Antigoni Papadopoulou

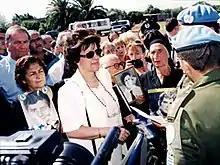
Antigoni Papadopoulou delivering a statute to UNFICYP during a protest march of the people of Morphou

In December 1996, in the municipal elections, Papadopoulou ran for Mayor of Morphou. She was elected as the first female mayor in the city's political history, defeating her opponent Andreas Shittis. She received 84% of the popular vote, as a common candidate of an alliance of four political parties. As mayor, she worked very hard on enlightenment campaigns on the Cyprus issue abroad and for the inalienable right of the refugees of Morphou to return to their occupied home-town.